No Picnic Tomorrow

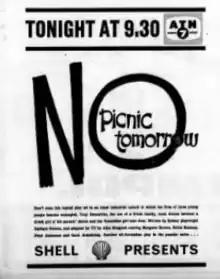
Ad in SMH 9 Jan 1960

"No Picnic Tomorrow" is an Australian television drama one-off which aired in 1960 on ATN-7 in Sydney and GTV-9 in Melbourne (as this was prior to the creation of the Seven Network and Nine Network). Part of the "Shell Presents" series of one-off television dramas and comedies, it was produced in Melbourne, but first shown in Sydney on 9 January 1960, and on 23 January 1960 Melbourne.